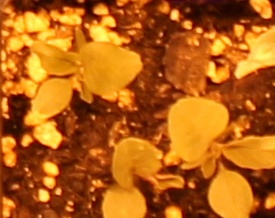
Label: Redroot Pigweed